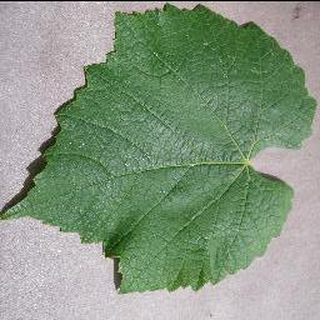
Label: healthy_grape